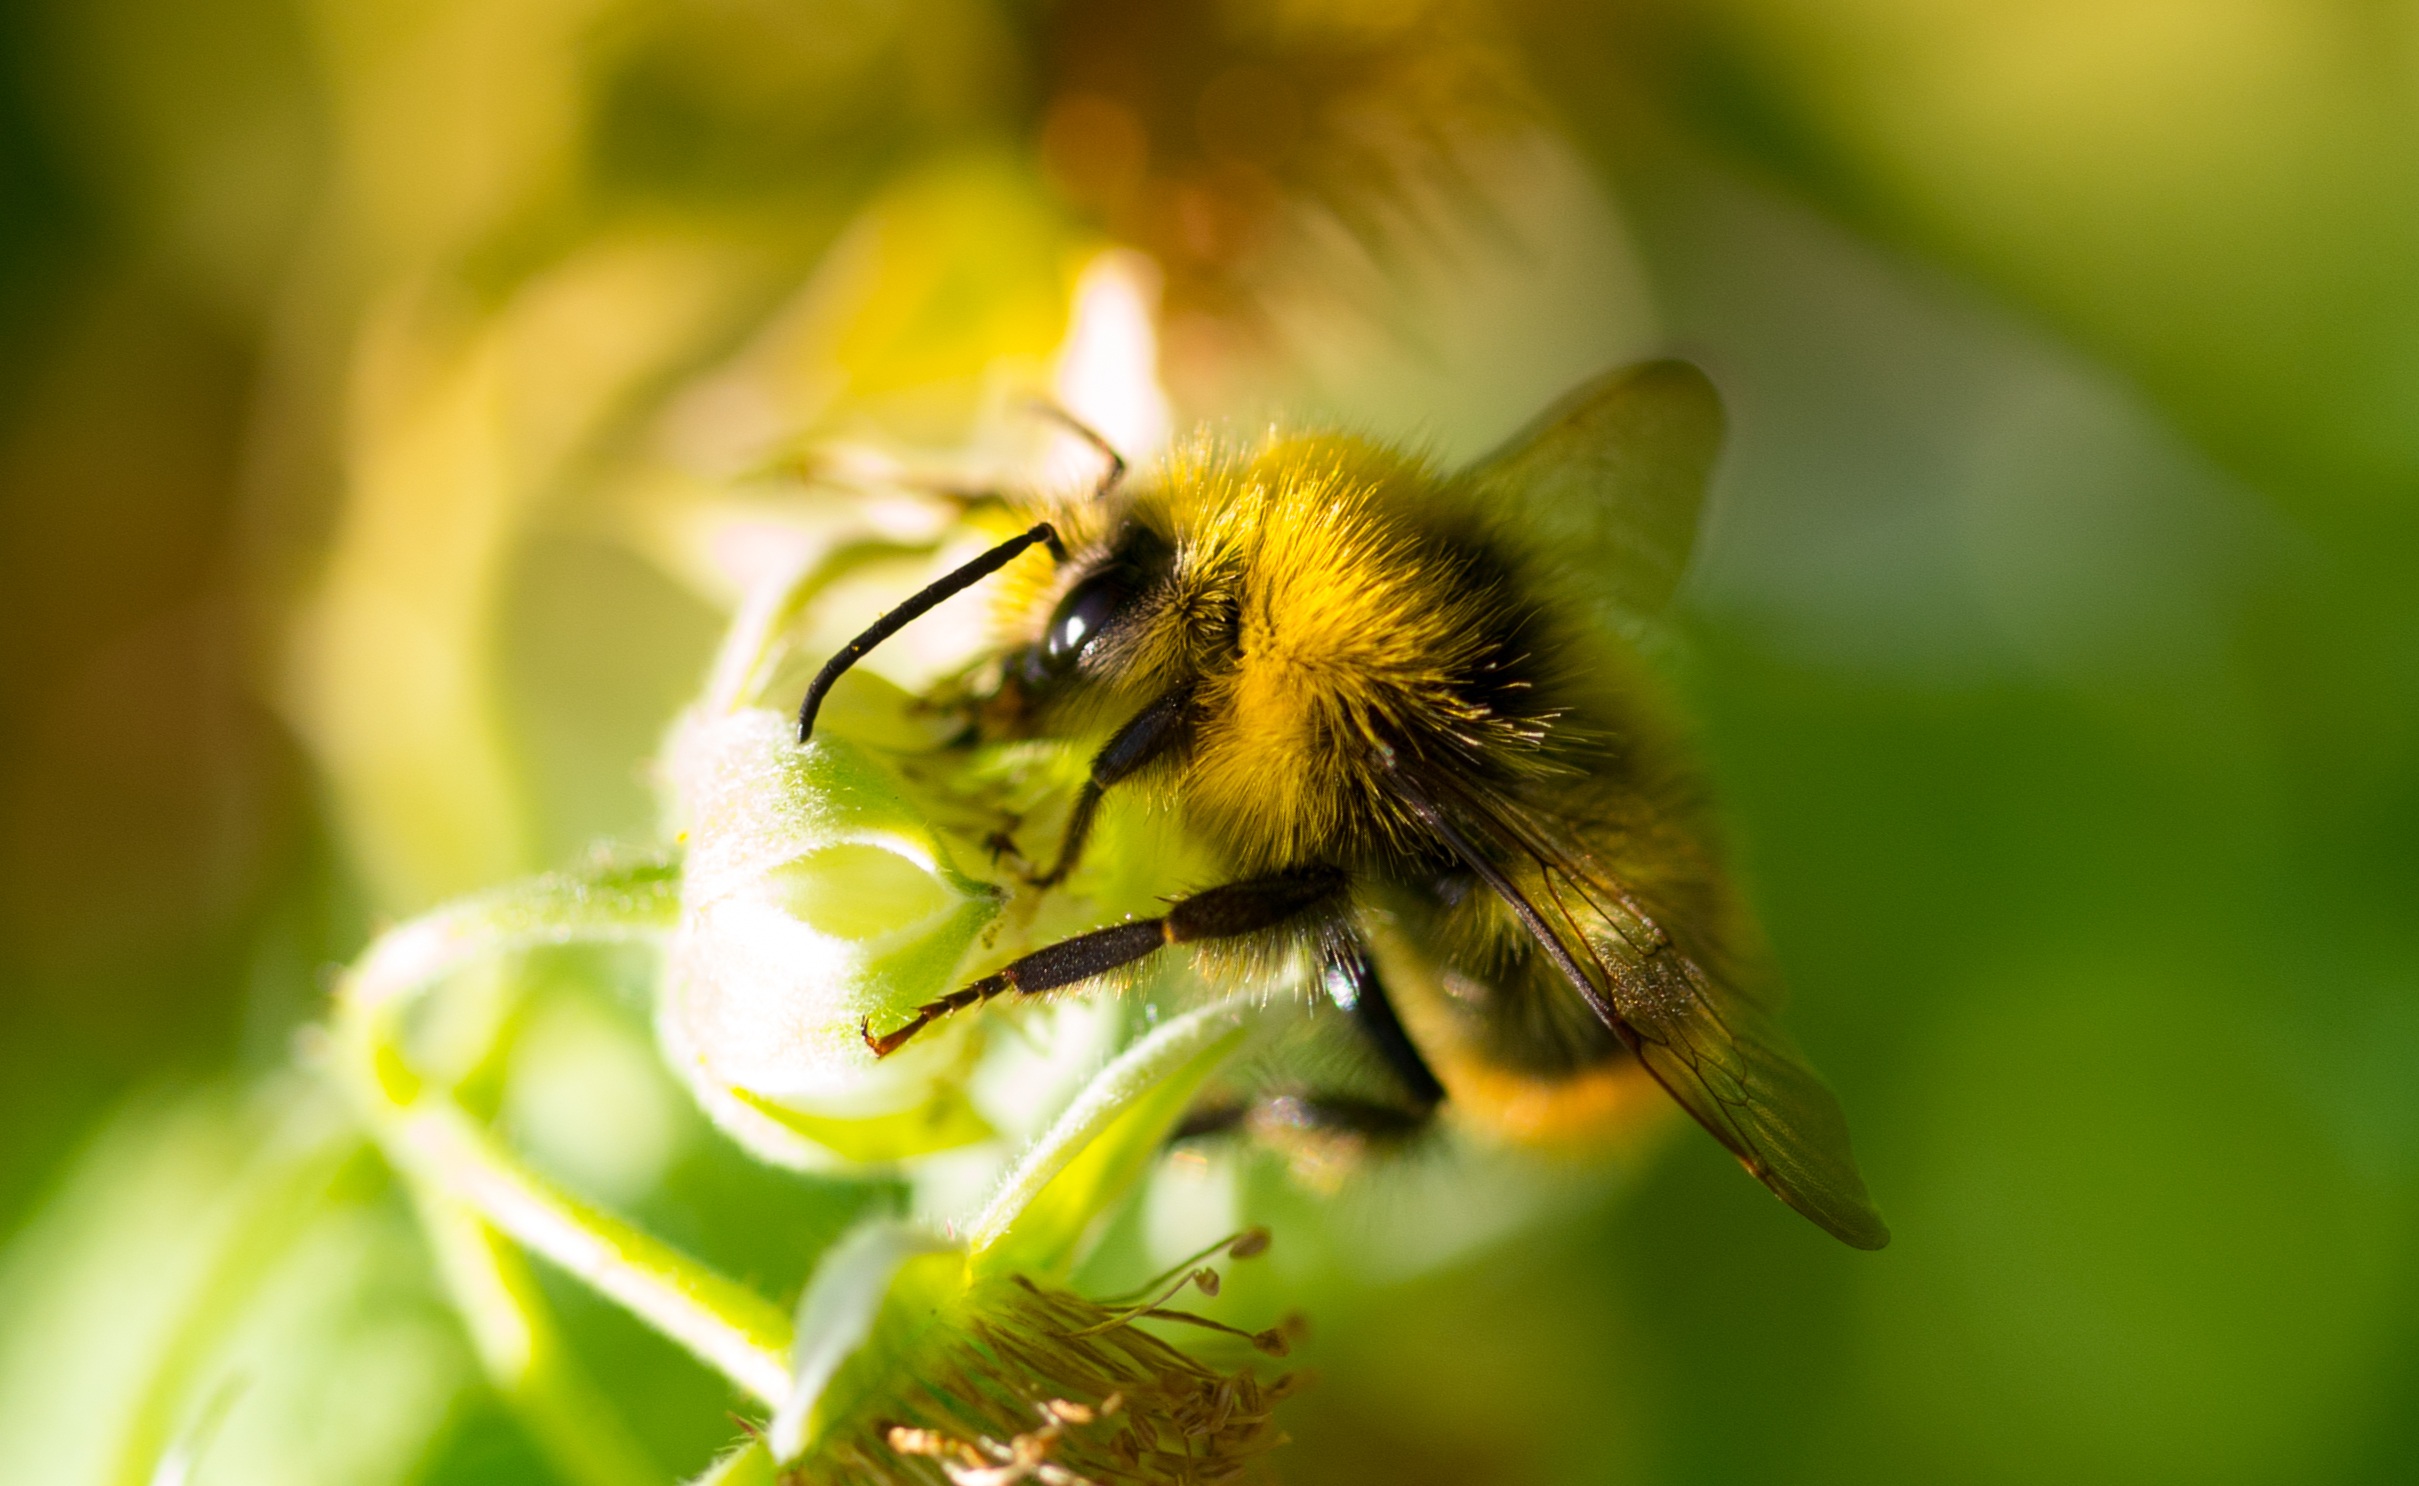
nature, blossom, photography, flower, animal, fly, honey, summer, wildlife, pollen, pollination, green, insect, macro, natural, small, colorful, yellow, garden, flora, fauna, invertebrate, wildflower, close up, bee, bumblebee, nectar, macro photography, honey bee, pollinator, membrane winged insect